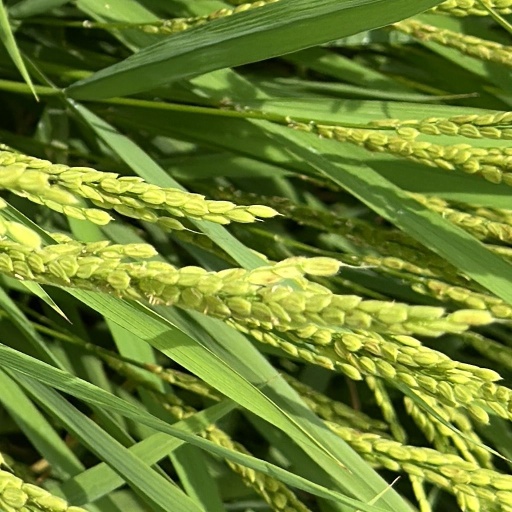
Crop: rice